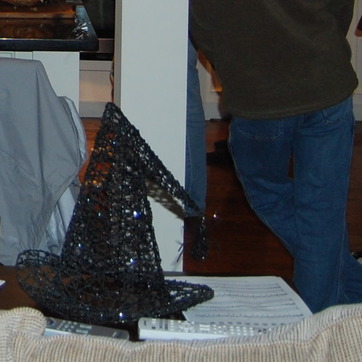
Material: painted